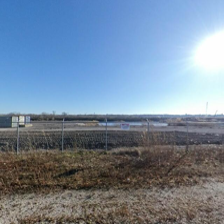
Label: streetView